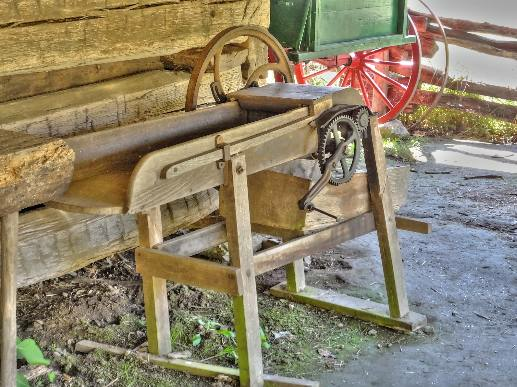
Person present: No